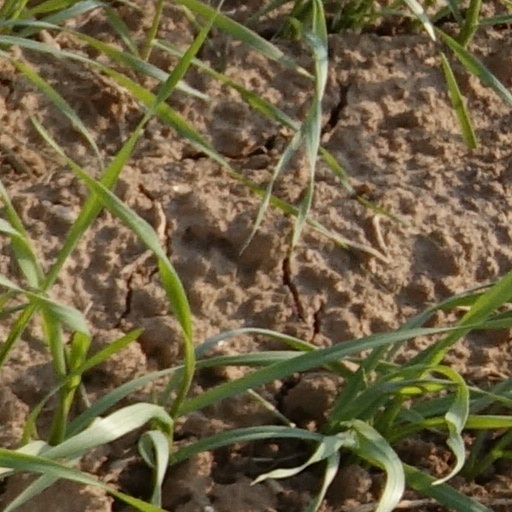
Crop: wheat